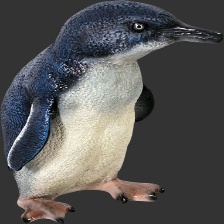
Species: FAIRY PENGUIN
Scientific name: EUDYPTULA MINOR
ImageNet parent category: king_penguin